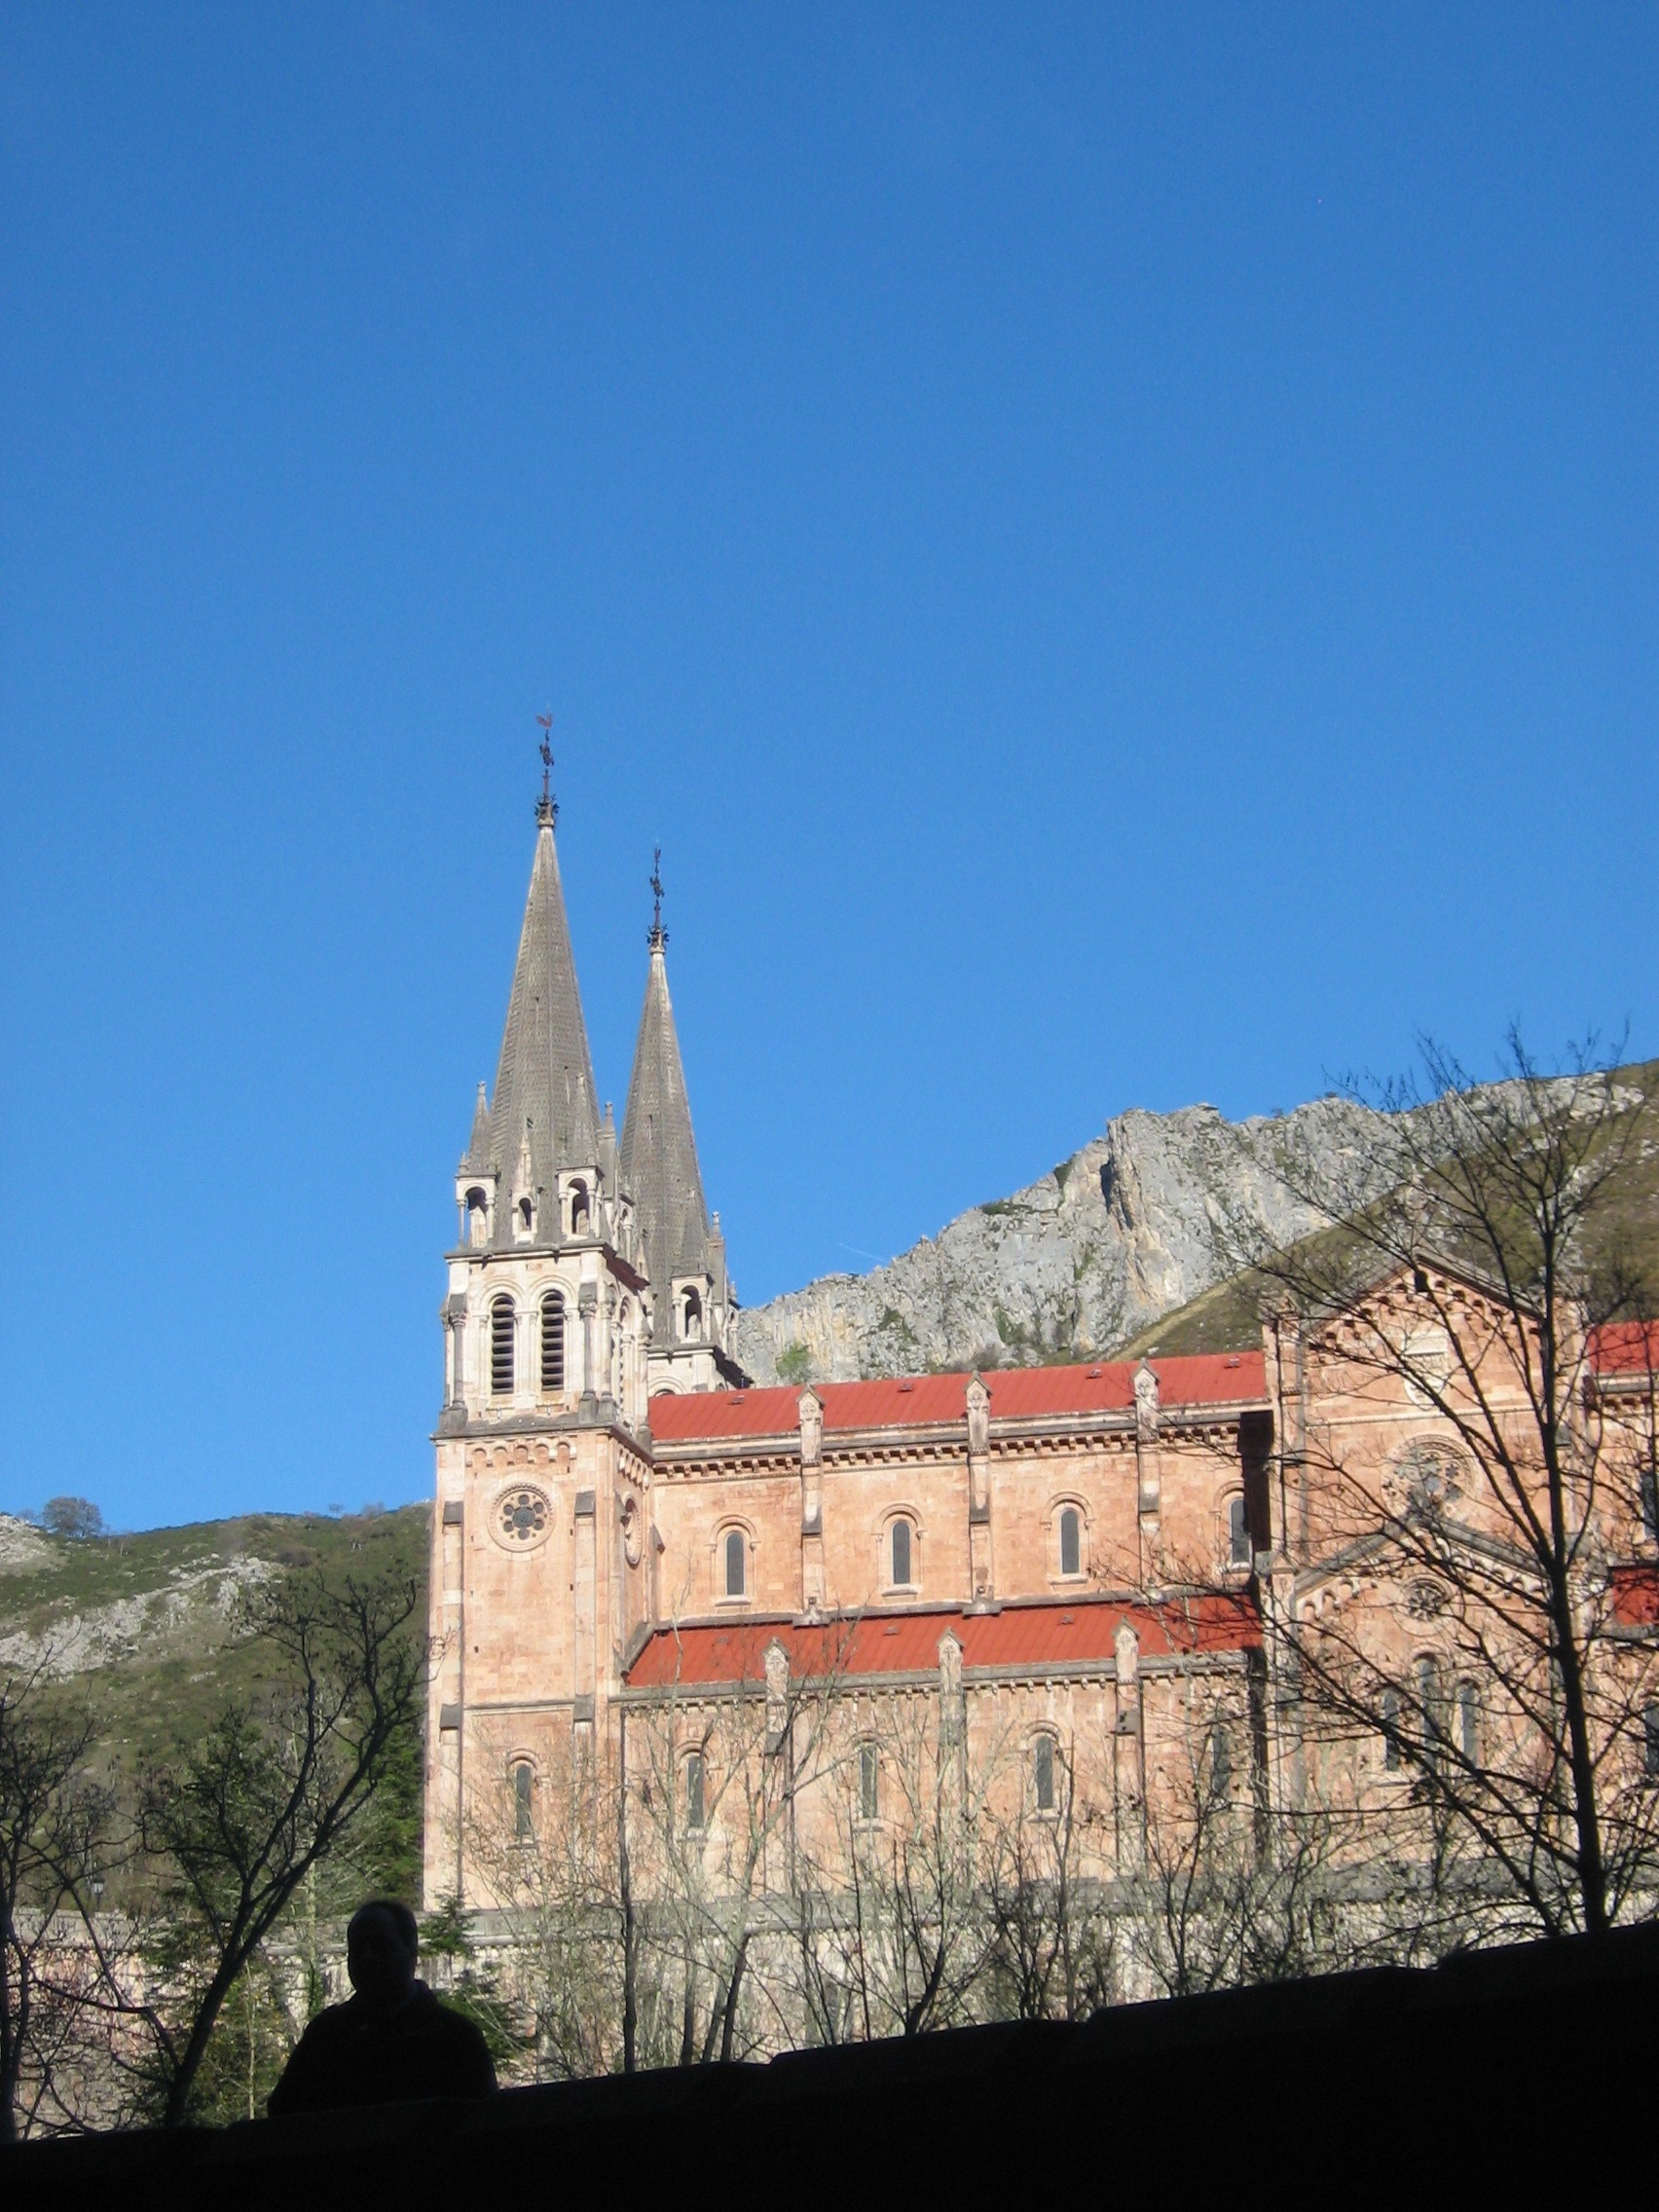
building, chateau, tower, castle, landmark, church, cathedral, tourism, place of worship, spire, monastery, asturias, covadonga, tours